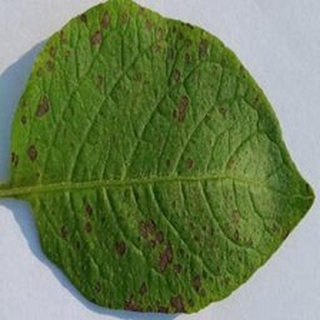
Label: potato_early_blight